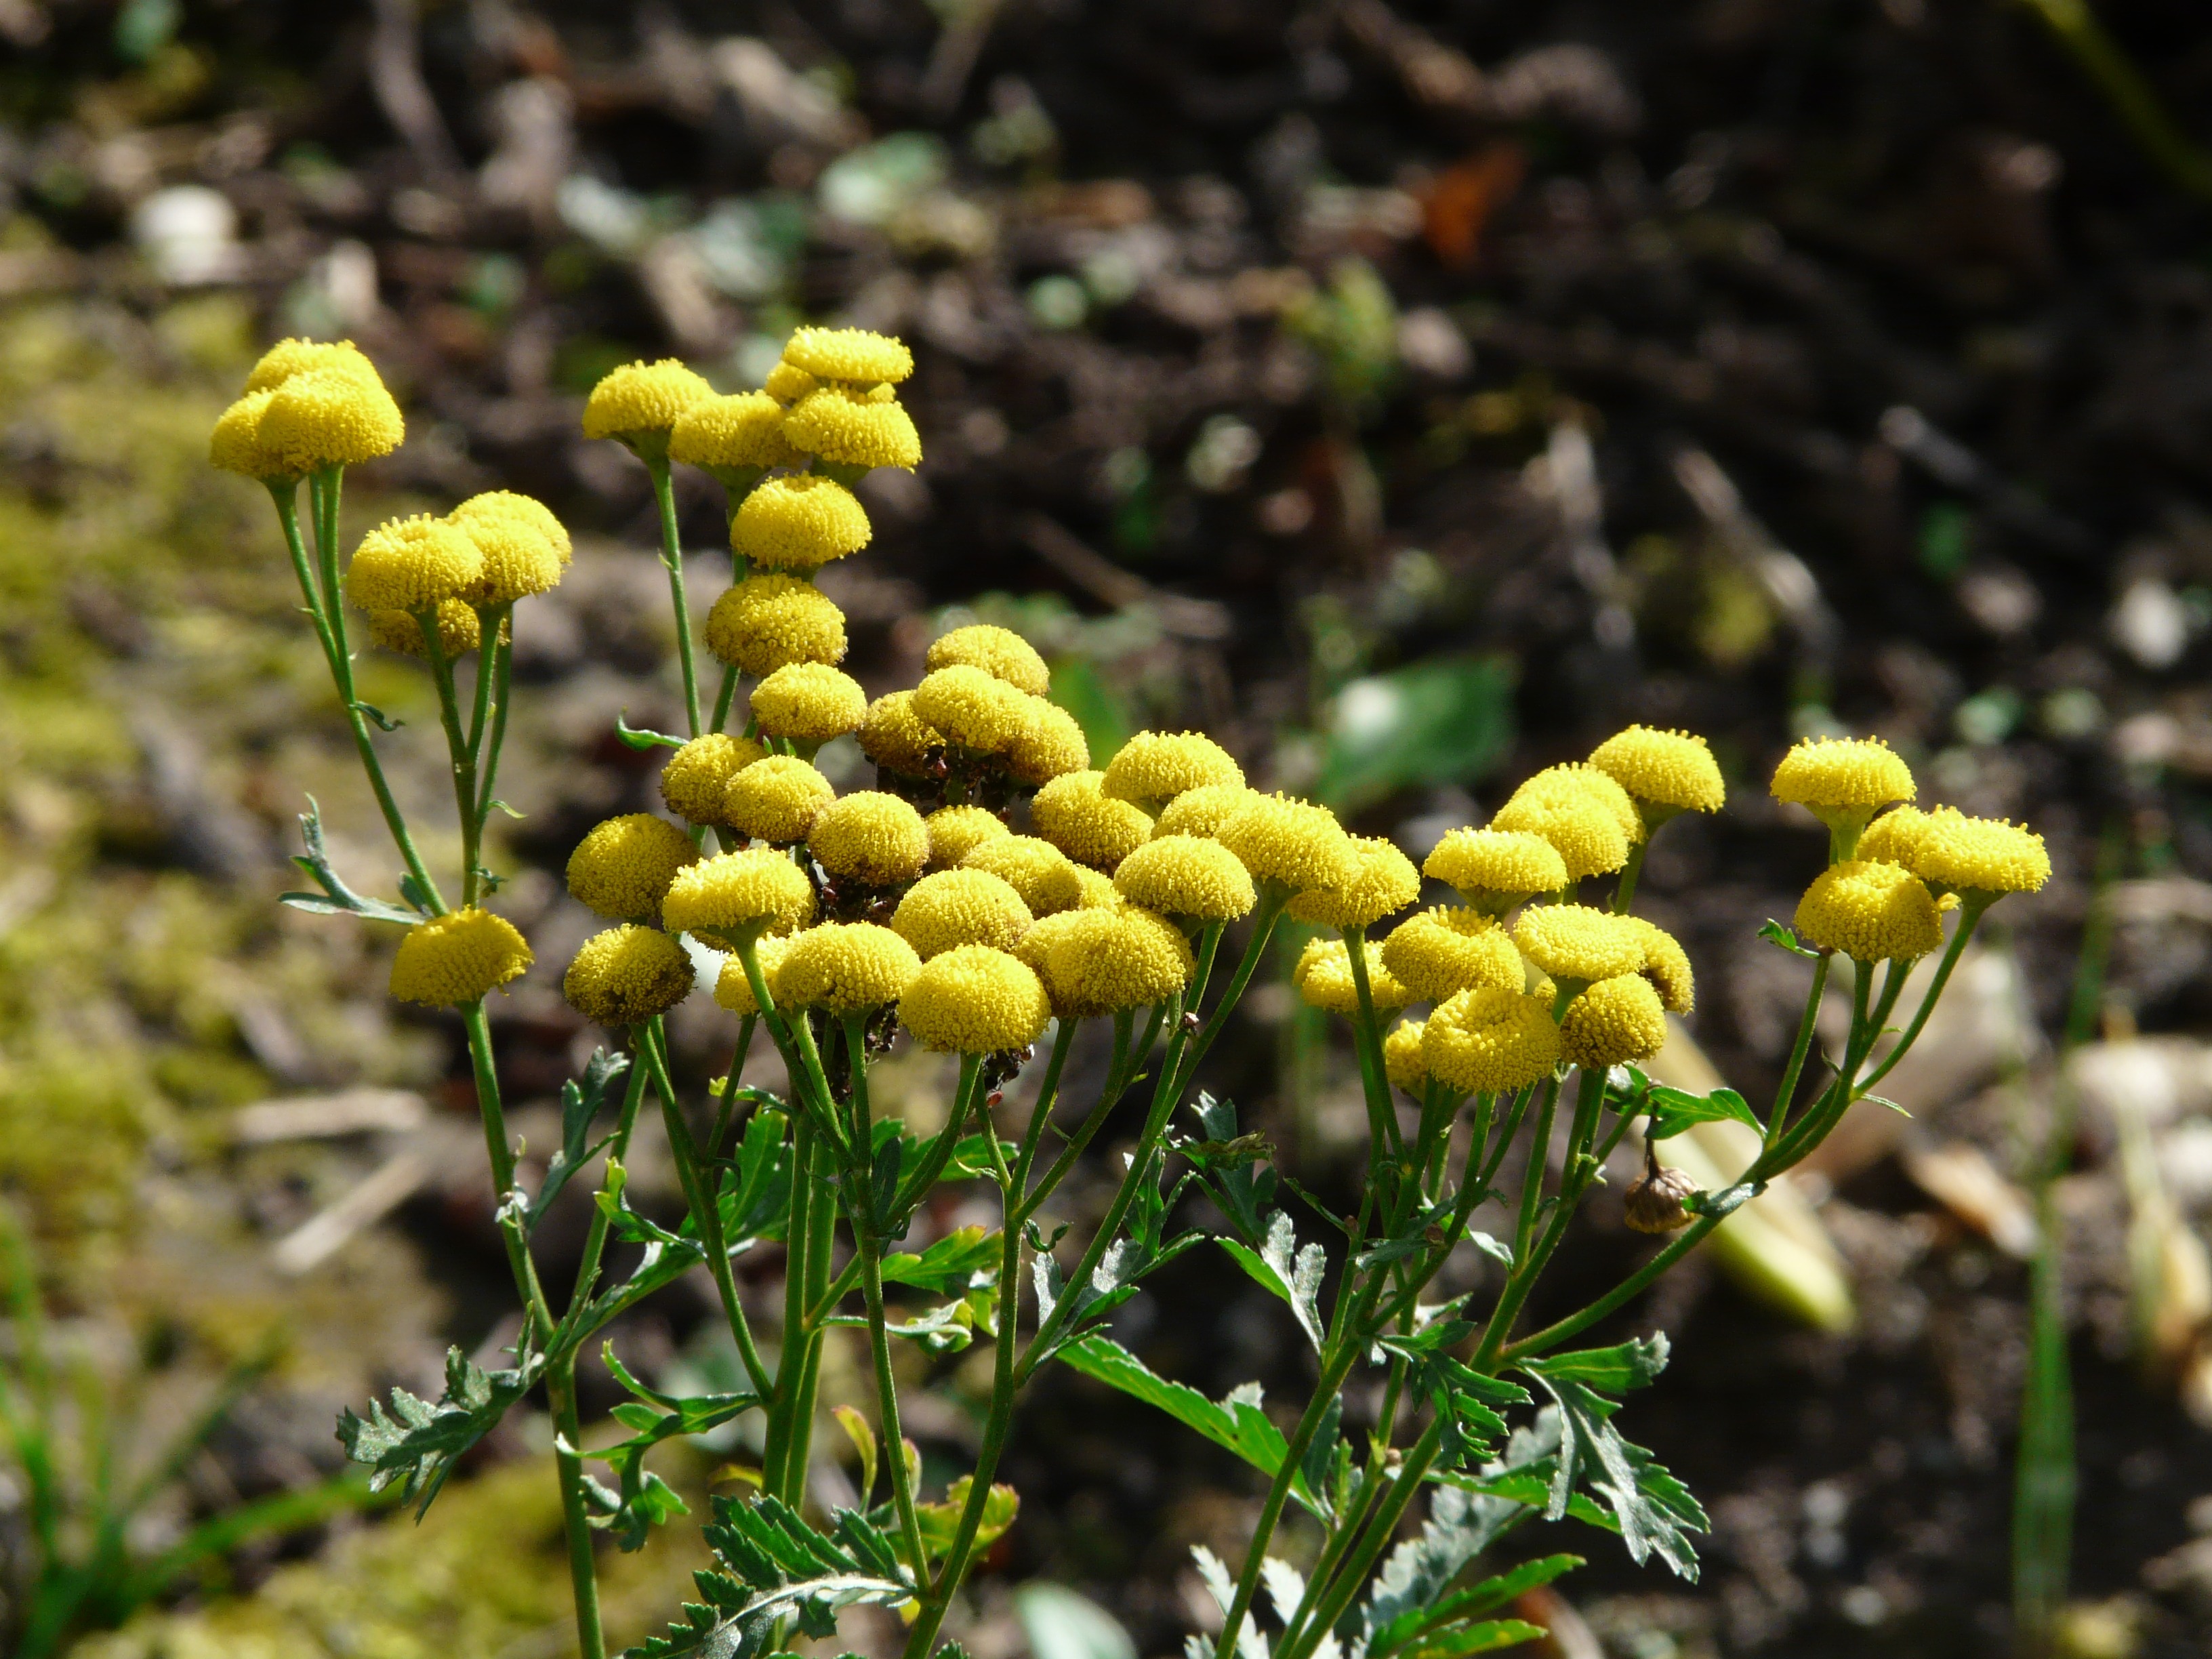
nature, blossom, plant, sunlight, leaf, flower, bloom, food, herb, produce, evergreen, botany, yellow, basket, flora, lemon, wildflower, leaves, shrub, asteraceae, ethereal, bright yellow, antennae, composites, macro photography, tansy, fodder plant, flowering plant, daisy family, hermaphrodite, scented plant, tubular flowers, flower basket, subshrub, involucral bracts, tanacetum vulgare, land plant, align, inflorescences of part of, basket shaped, leuchtendgelb, persicaria, flower buttons, chrysanthemum vulgare, worm herbal, silphium laciniatum, doldenrispig, total flowers, kn pfle, west buttons, insect resistance, faerbepflanze, allergy plant